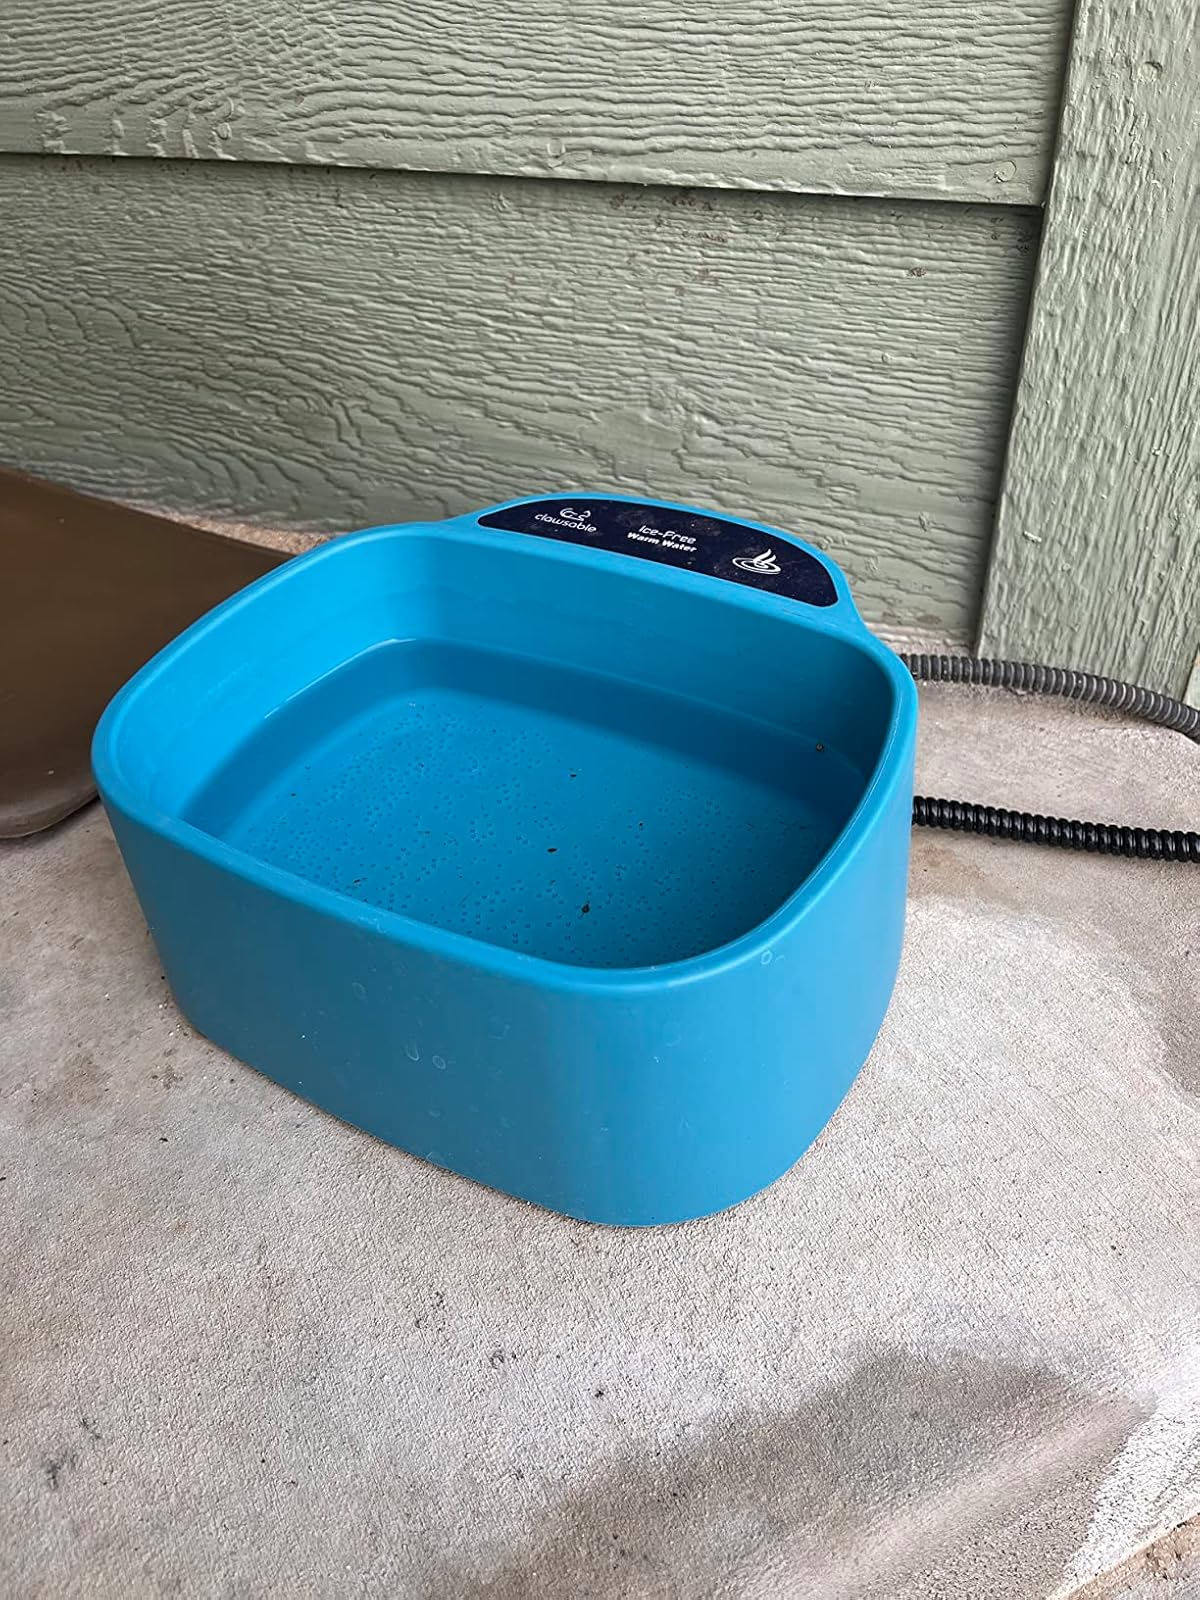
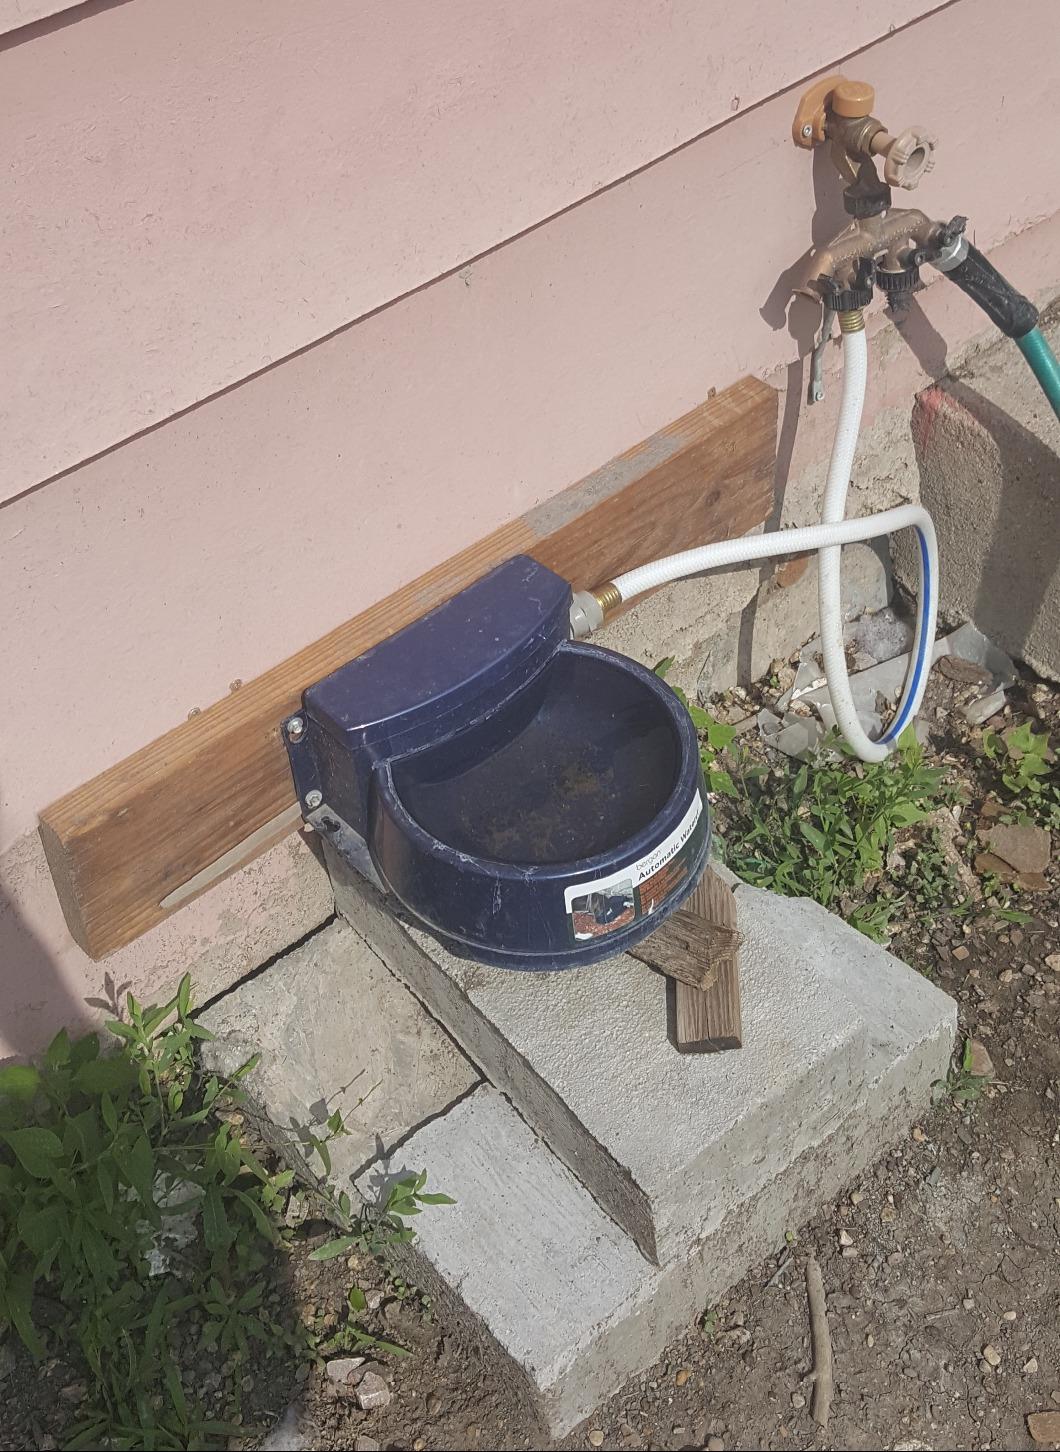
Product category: items_bowl
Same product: no